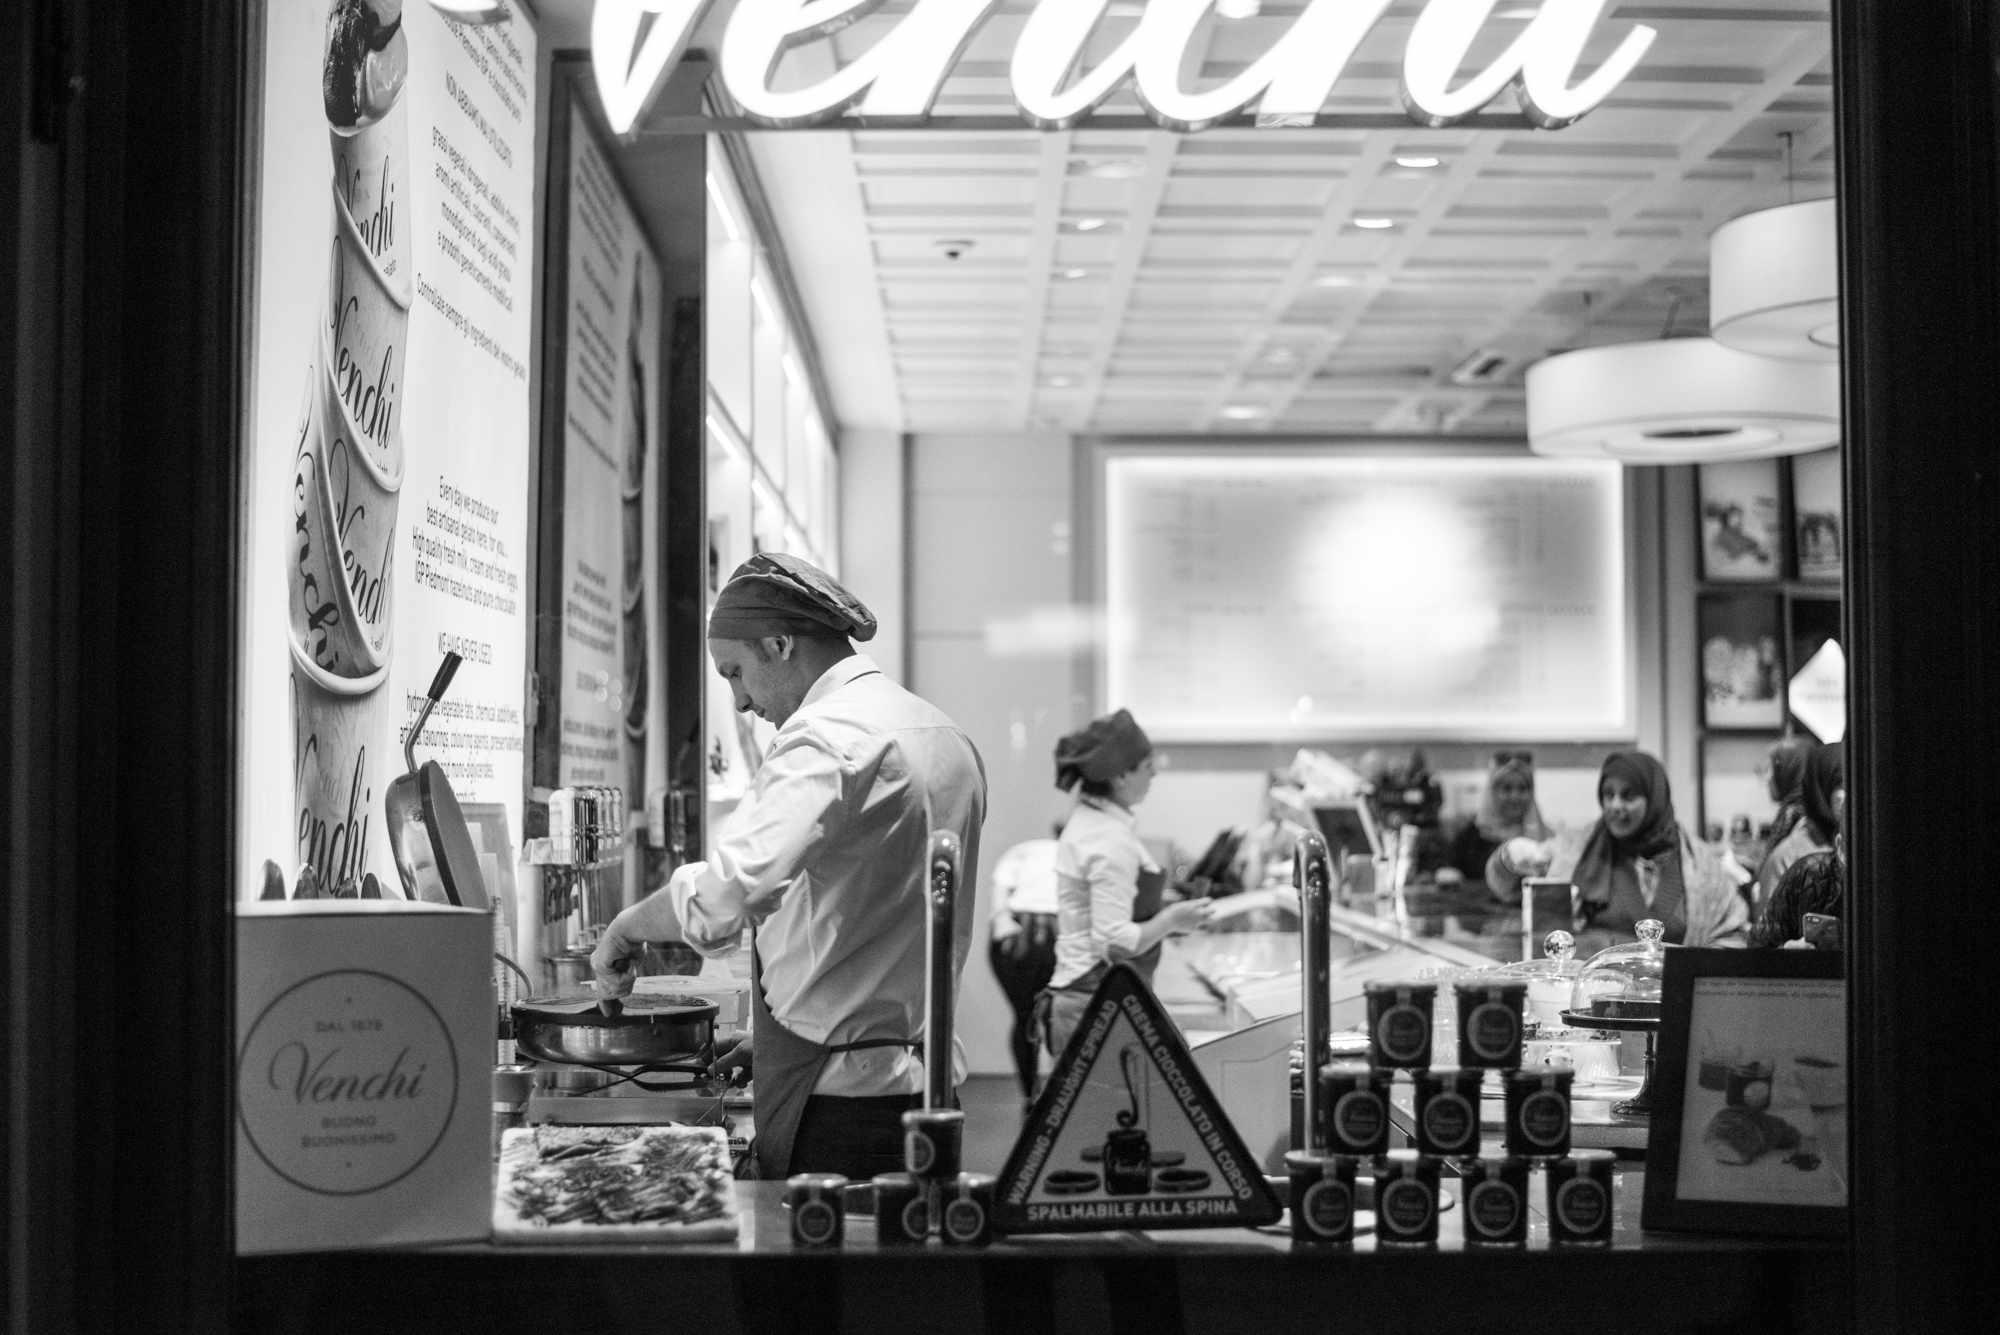
black and white, white, photography, black, monochrome, brand, photograph, image, monochrome photography